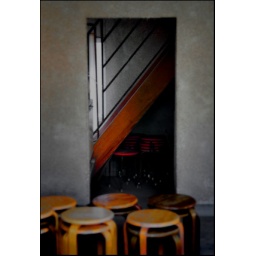
chairs in beach house